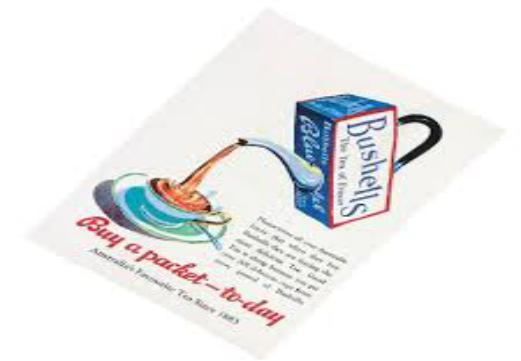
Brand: Bushells
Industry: Food